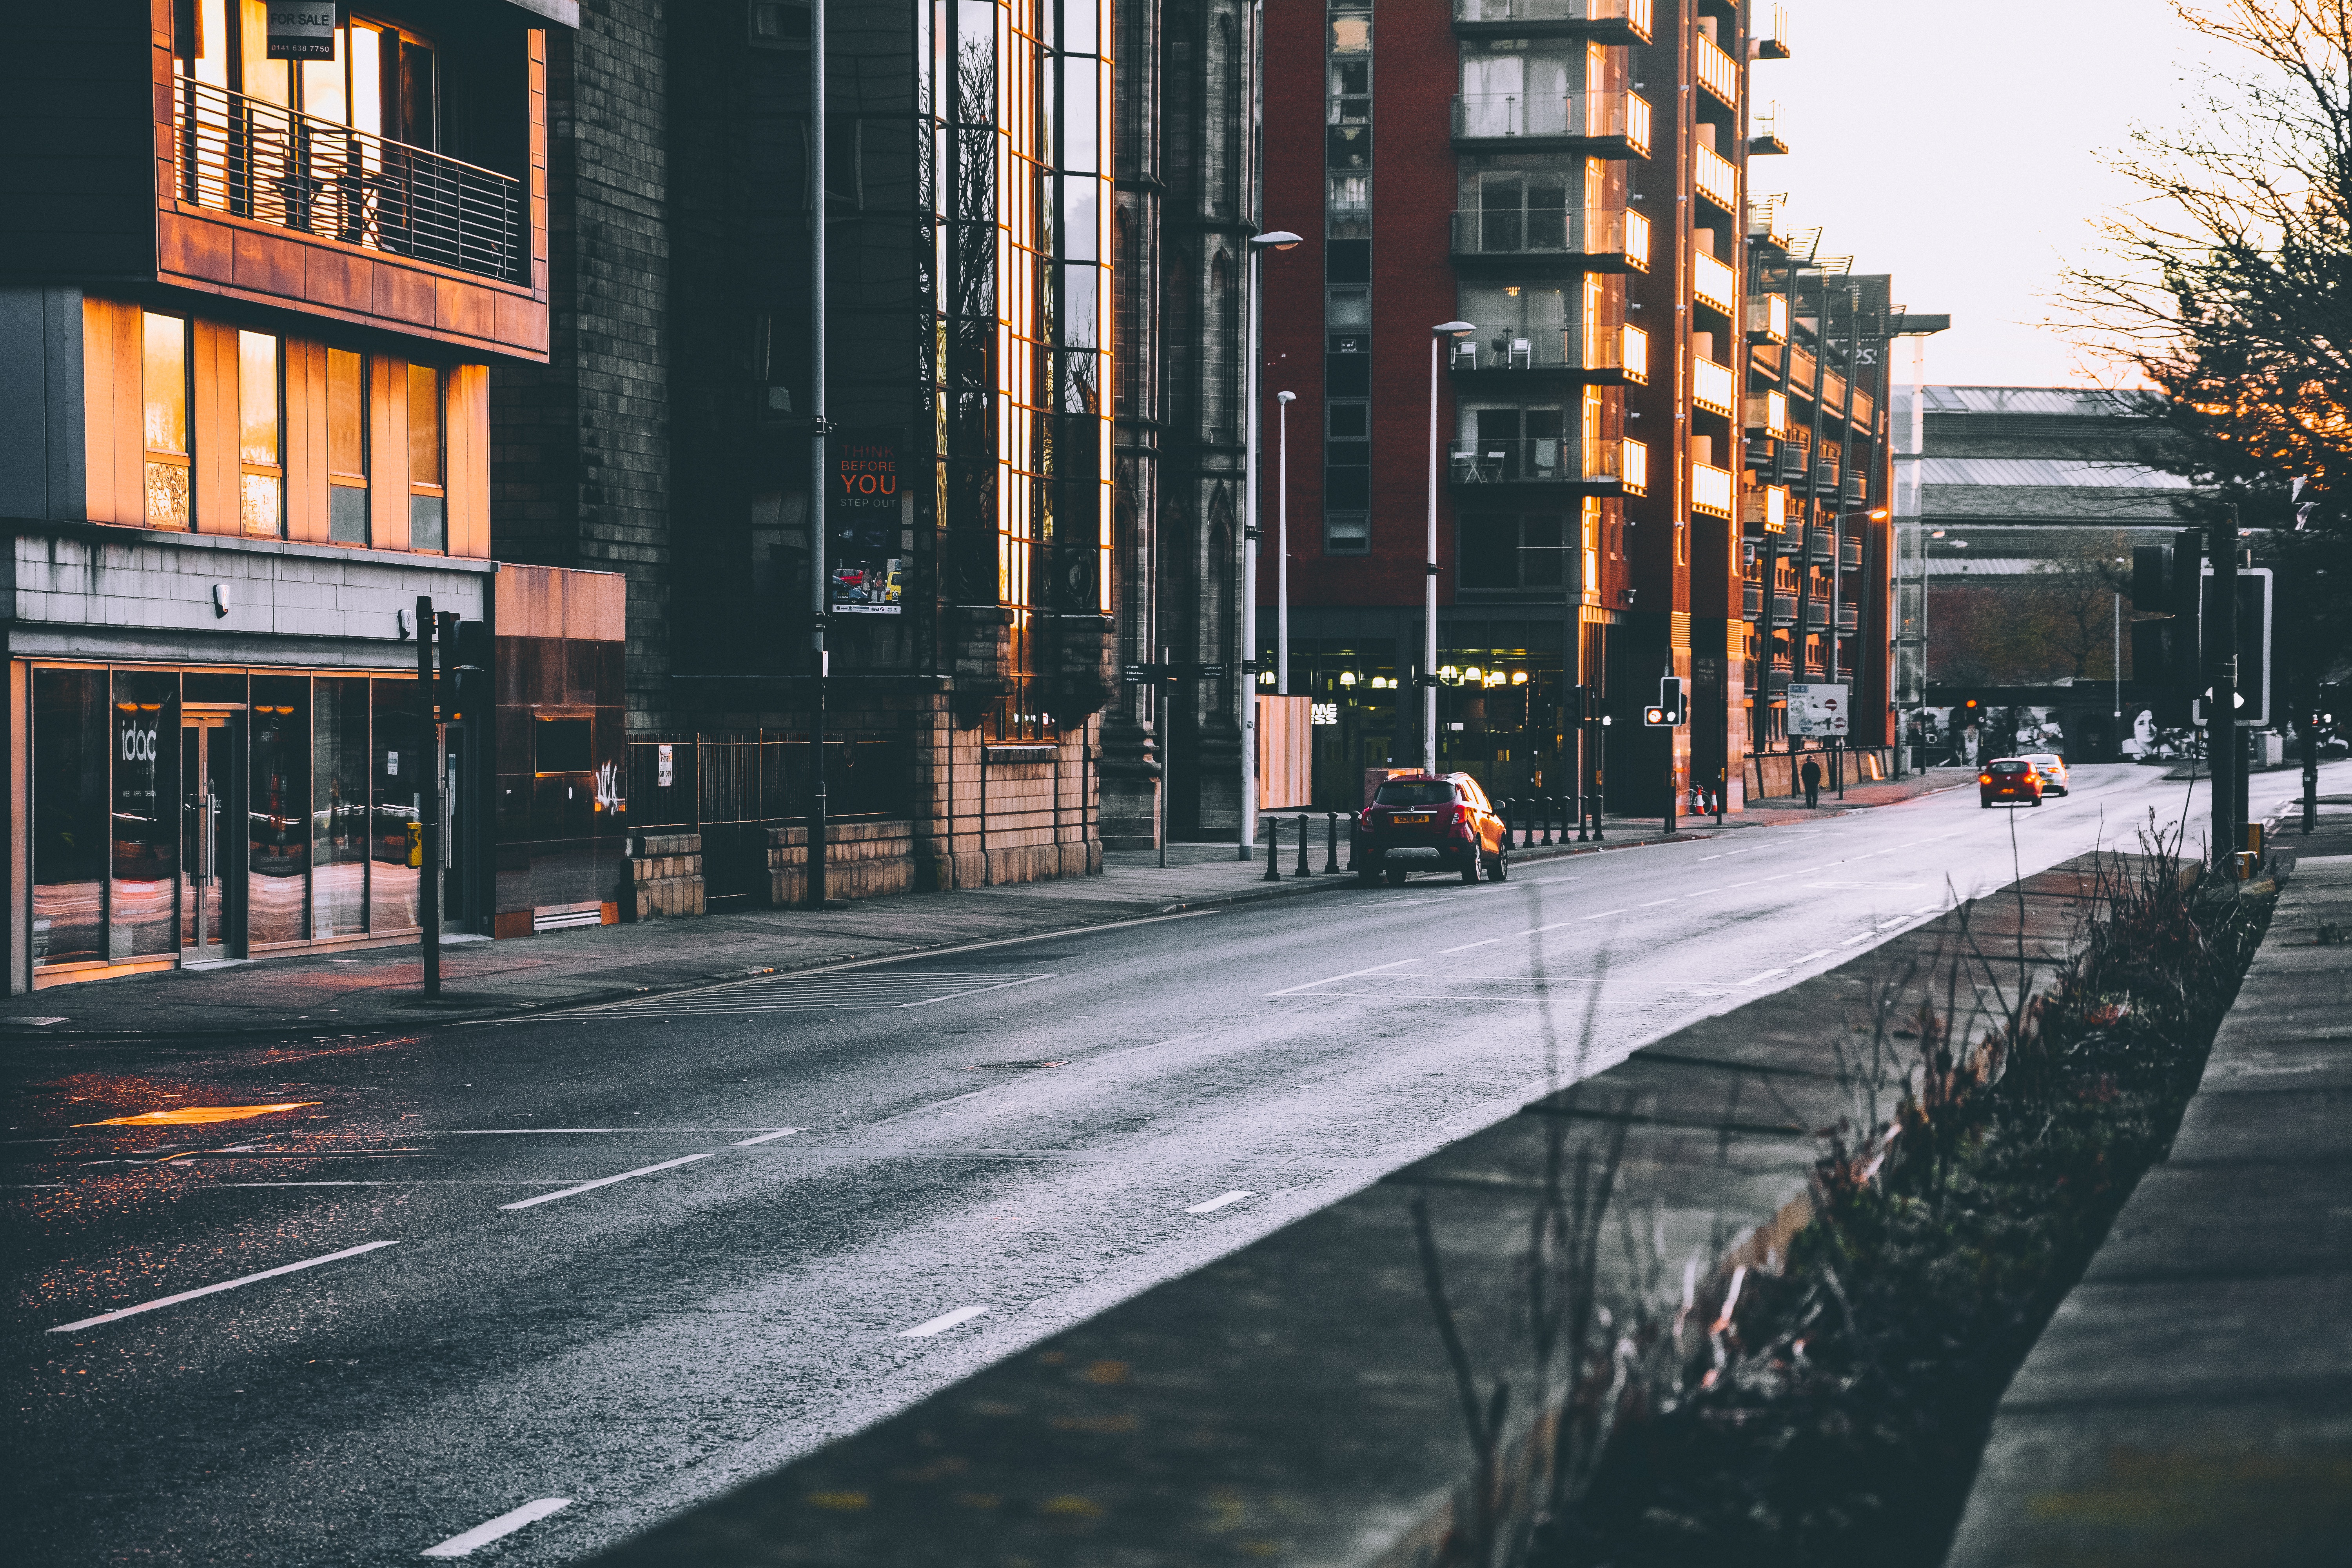
urban area, street, town, lane, city, human settlement, road, architecture, morning, neighbourhood, road surface, snapshot, building, tree, infrastructure, metropolitan area, sunlight, line, downtown, evening, winter, sidewalk, mixed use, metropolis, reflection, thoroughfare, house, photography, facade, urban design, asphalt, Tints and shades, window, nonbuilding structure, residential area, snow